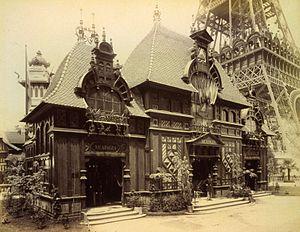
Pavillion du Nicaragua et pilier sud de la Tour Eiffel, Champ-de-Mars, Exposition Universelle (1889) de Paris.
Charles Léon Stephen Sauvestre, né le 26 décembre 1847 à Bonnétable et mort le 18 juin 1919 à Paris, est un architecte français.